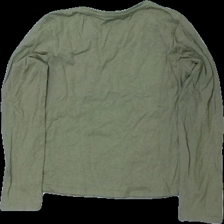
View: back
Type: Top
Category: Children
Brand: Primark
Colors: Green, Pink, White
Material: 100% bomull
Pattern: Glitter
Cut: C-collar
Size: 140
Season: All
Damage: lös tråd
Damage location: bottom left
Price range: <50
Recommended usage: Reuse
Description: långärmad tröja med text tryck